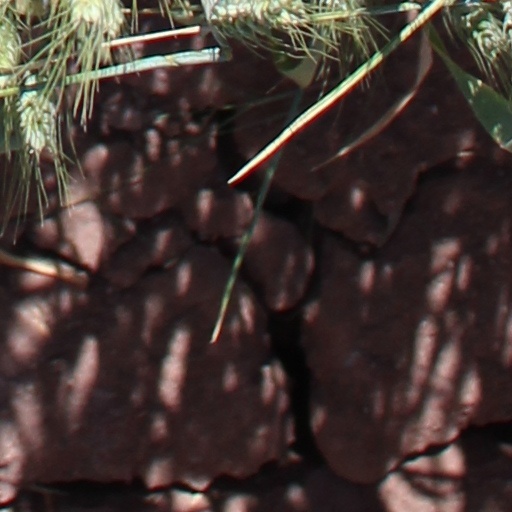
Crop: wheat